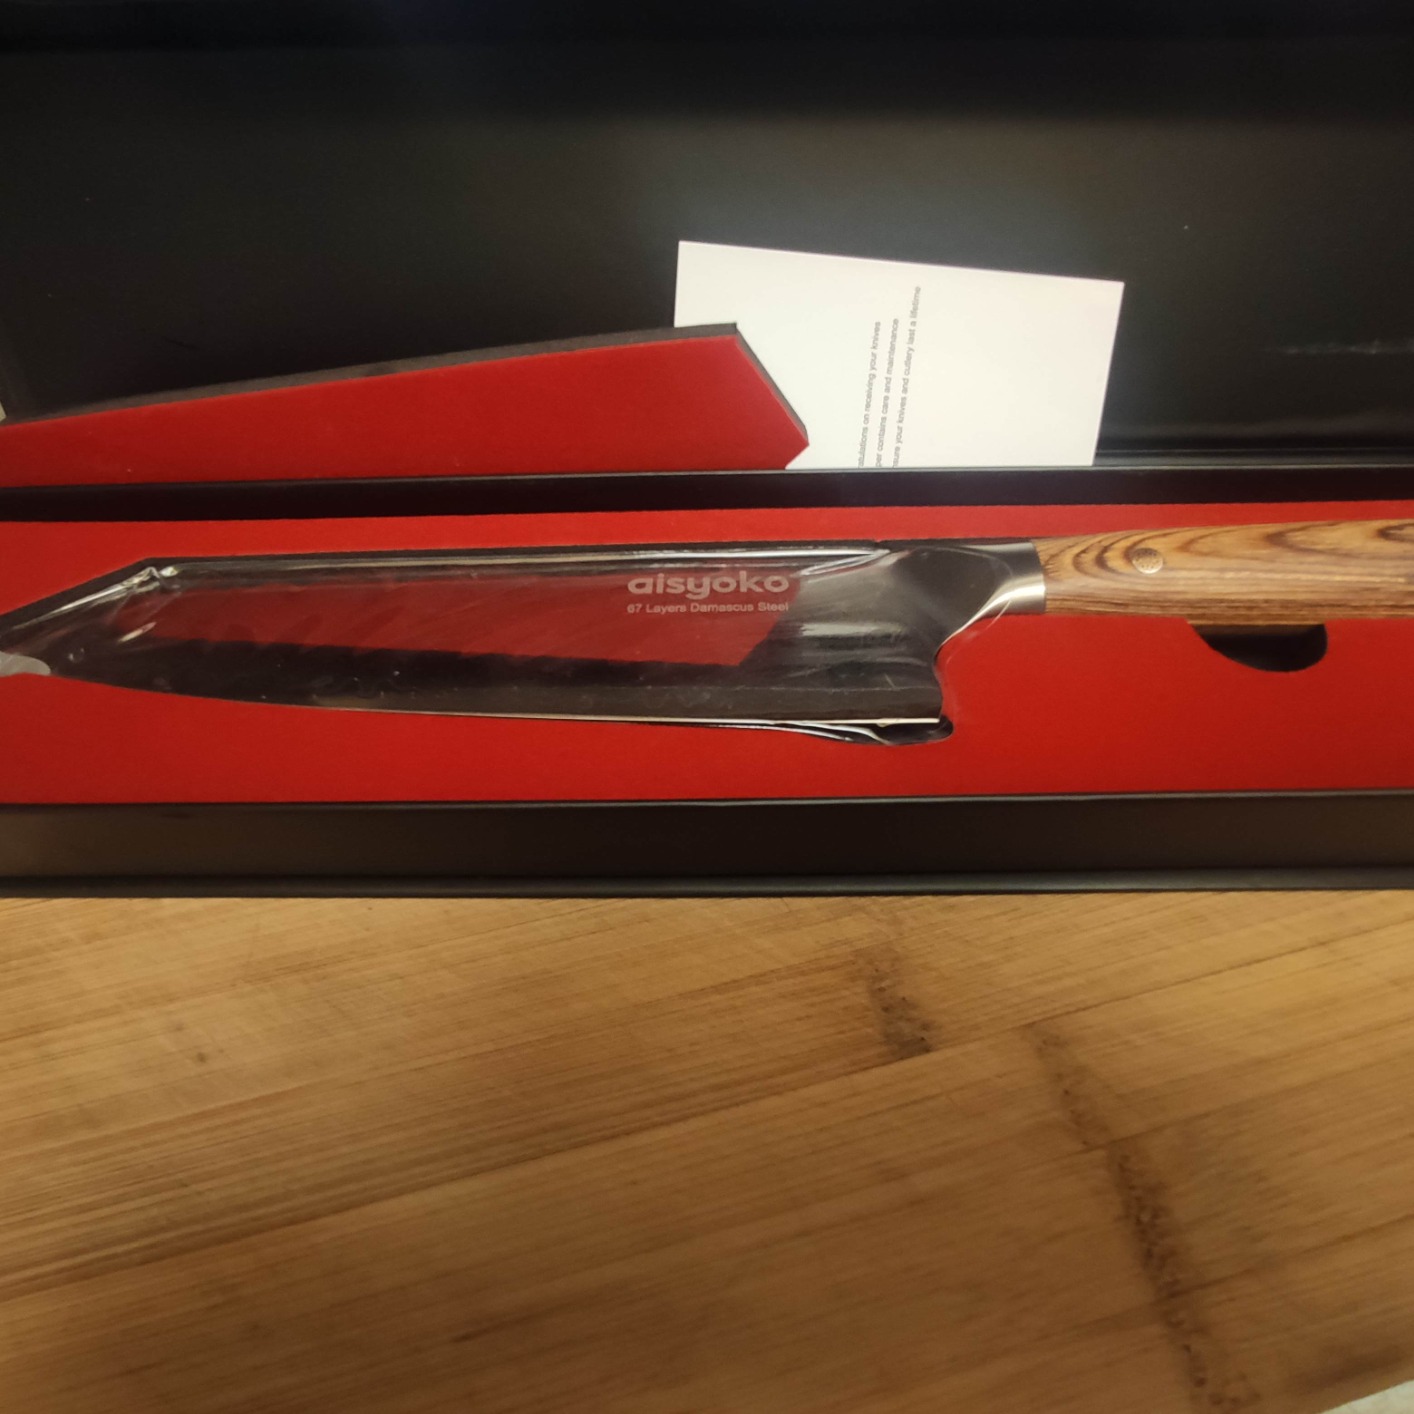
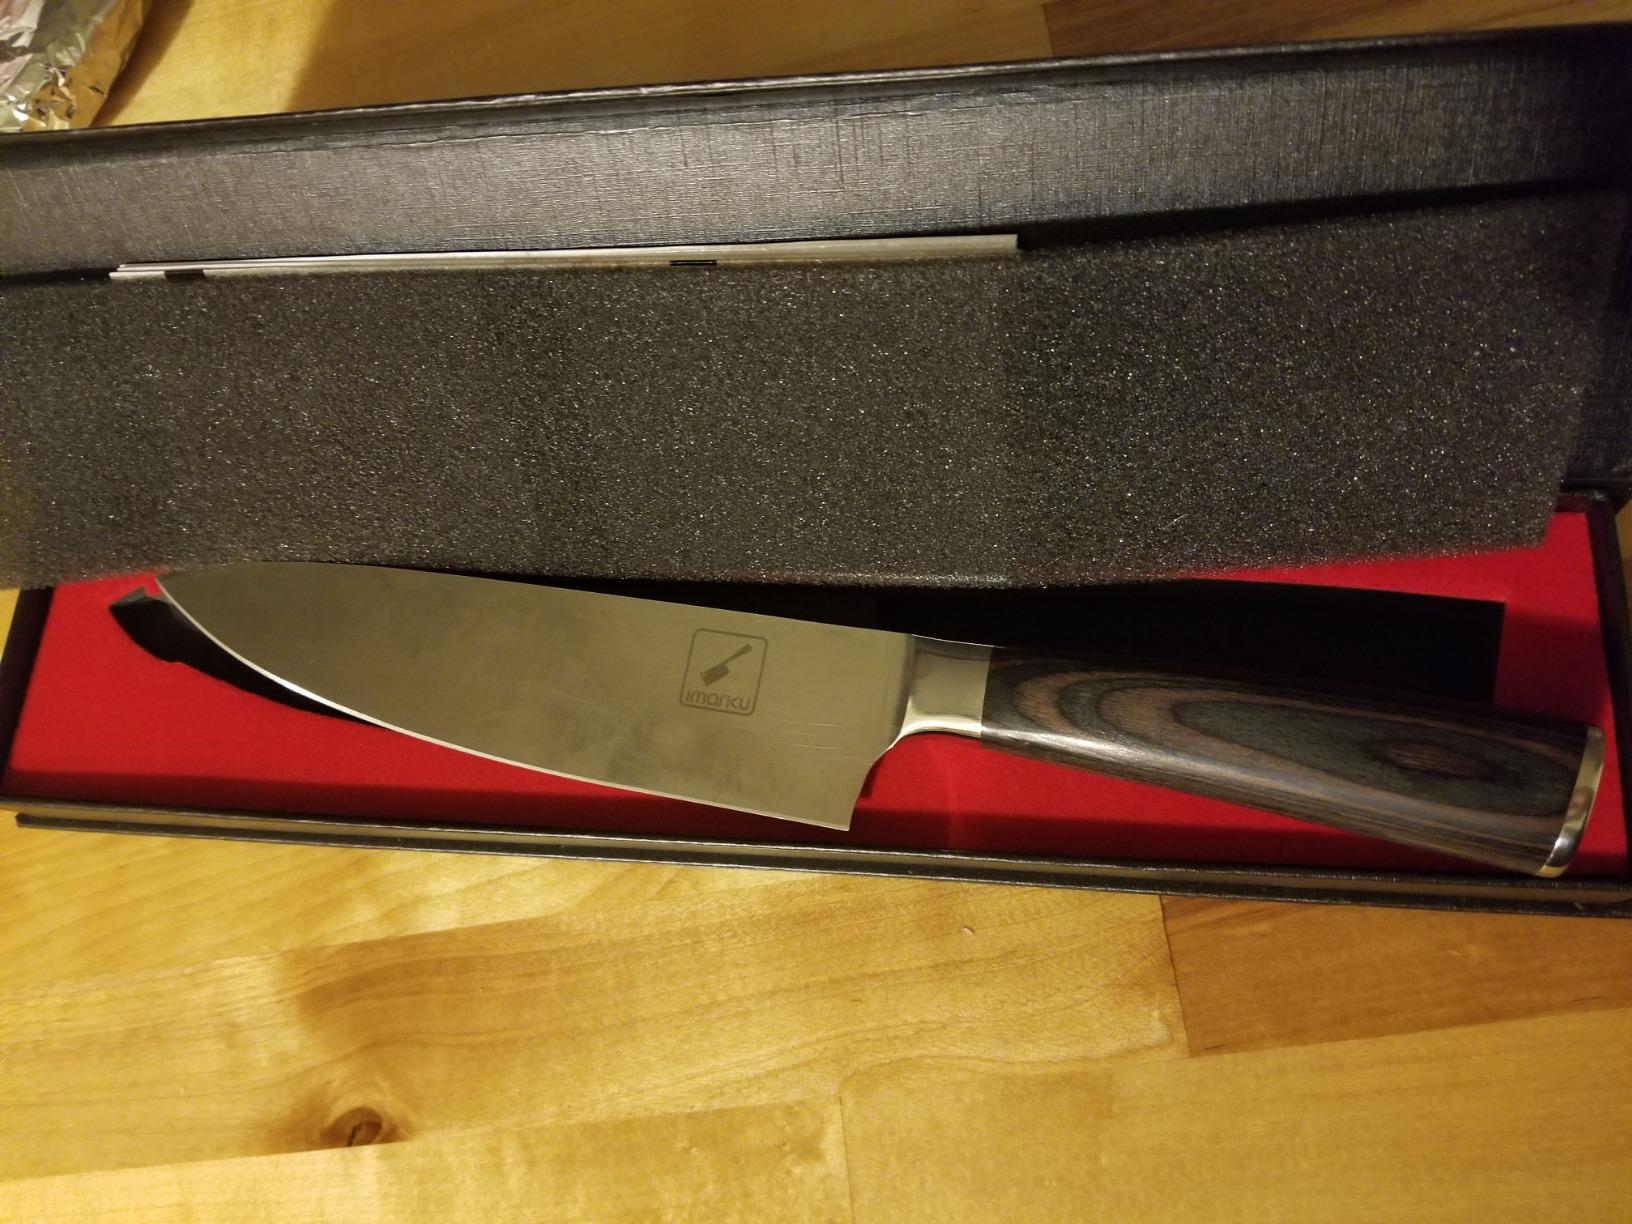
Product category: items_knife
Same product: no